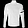
Label: Coat